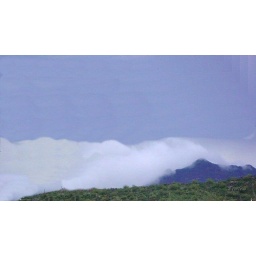
These clouds were so low they were even with the small mountains near our home.